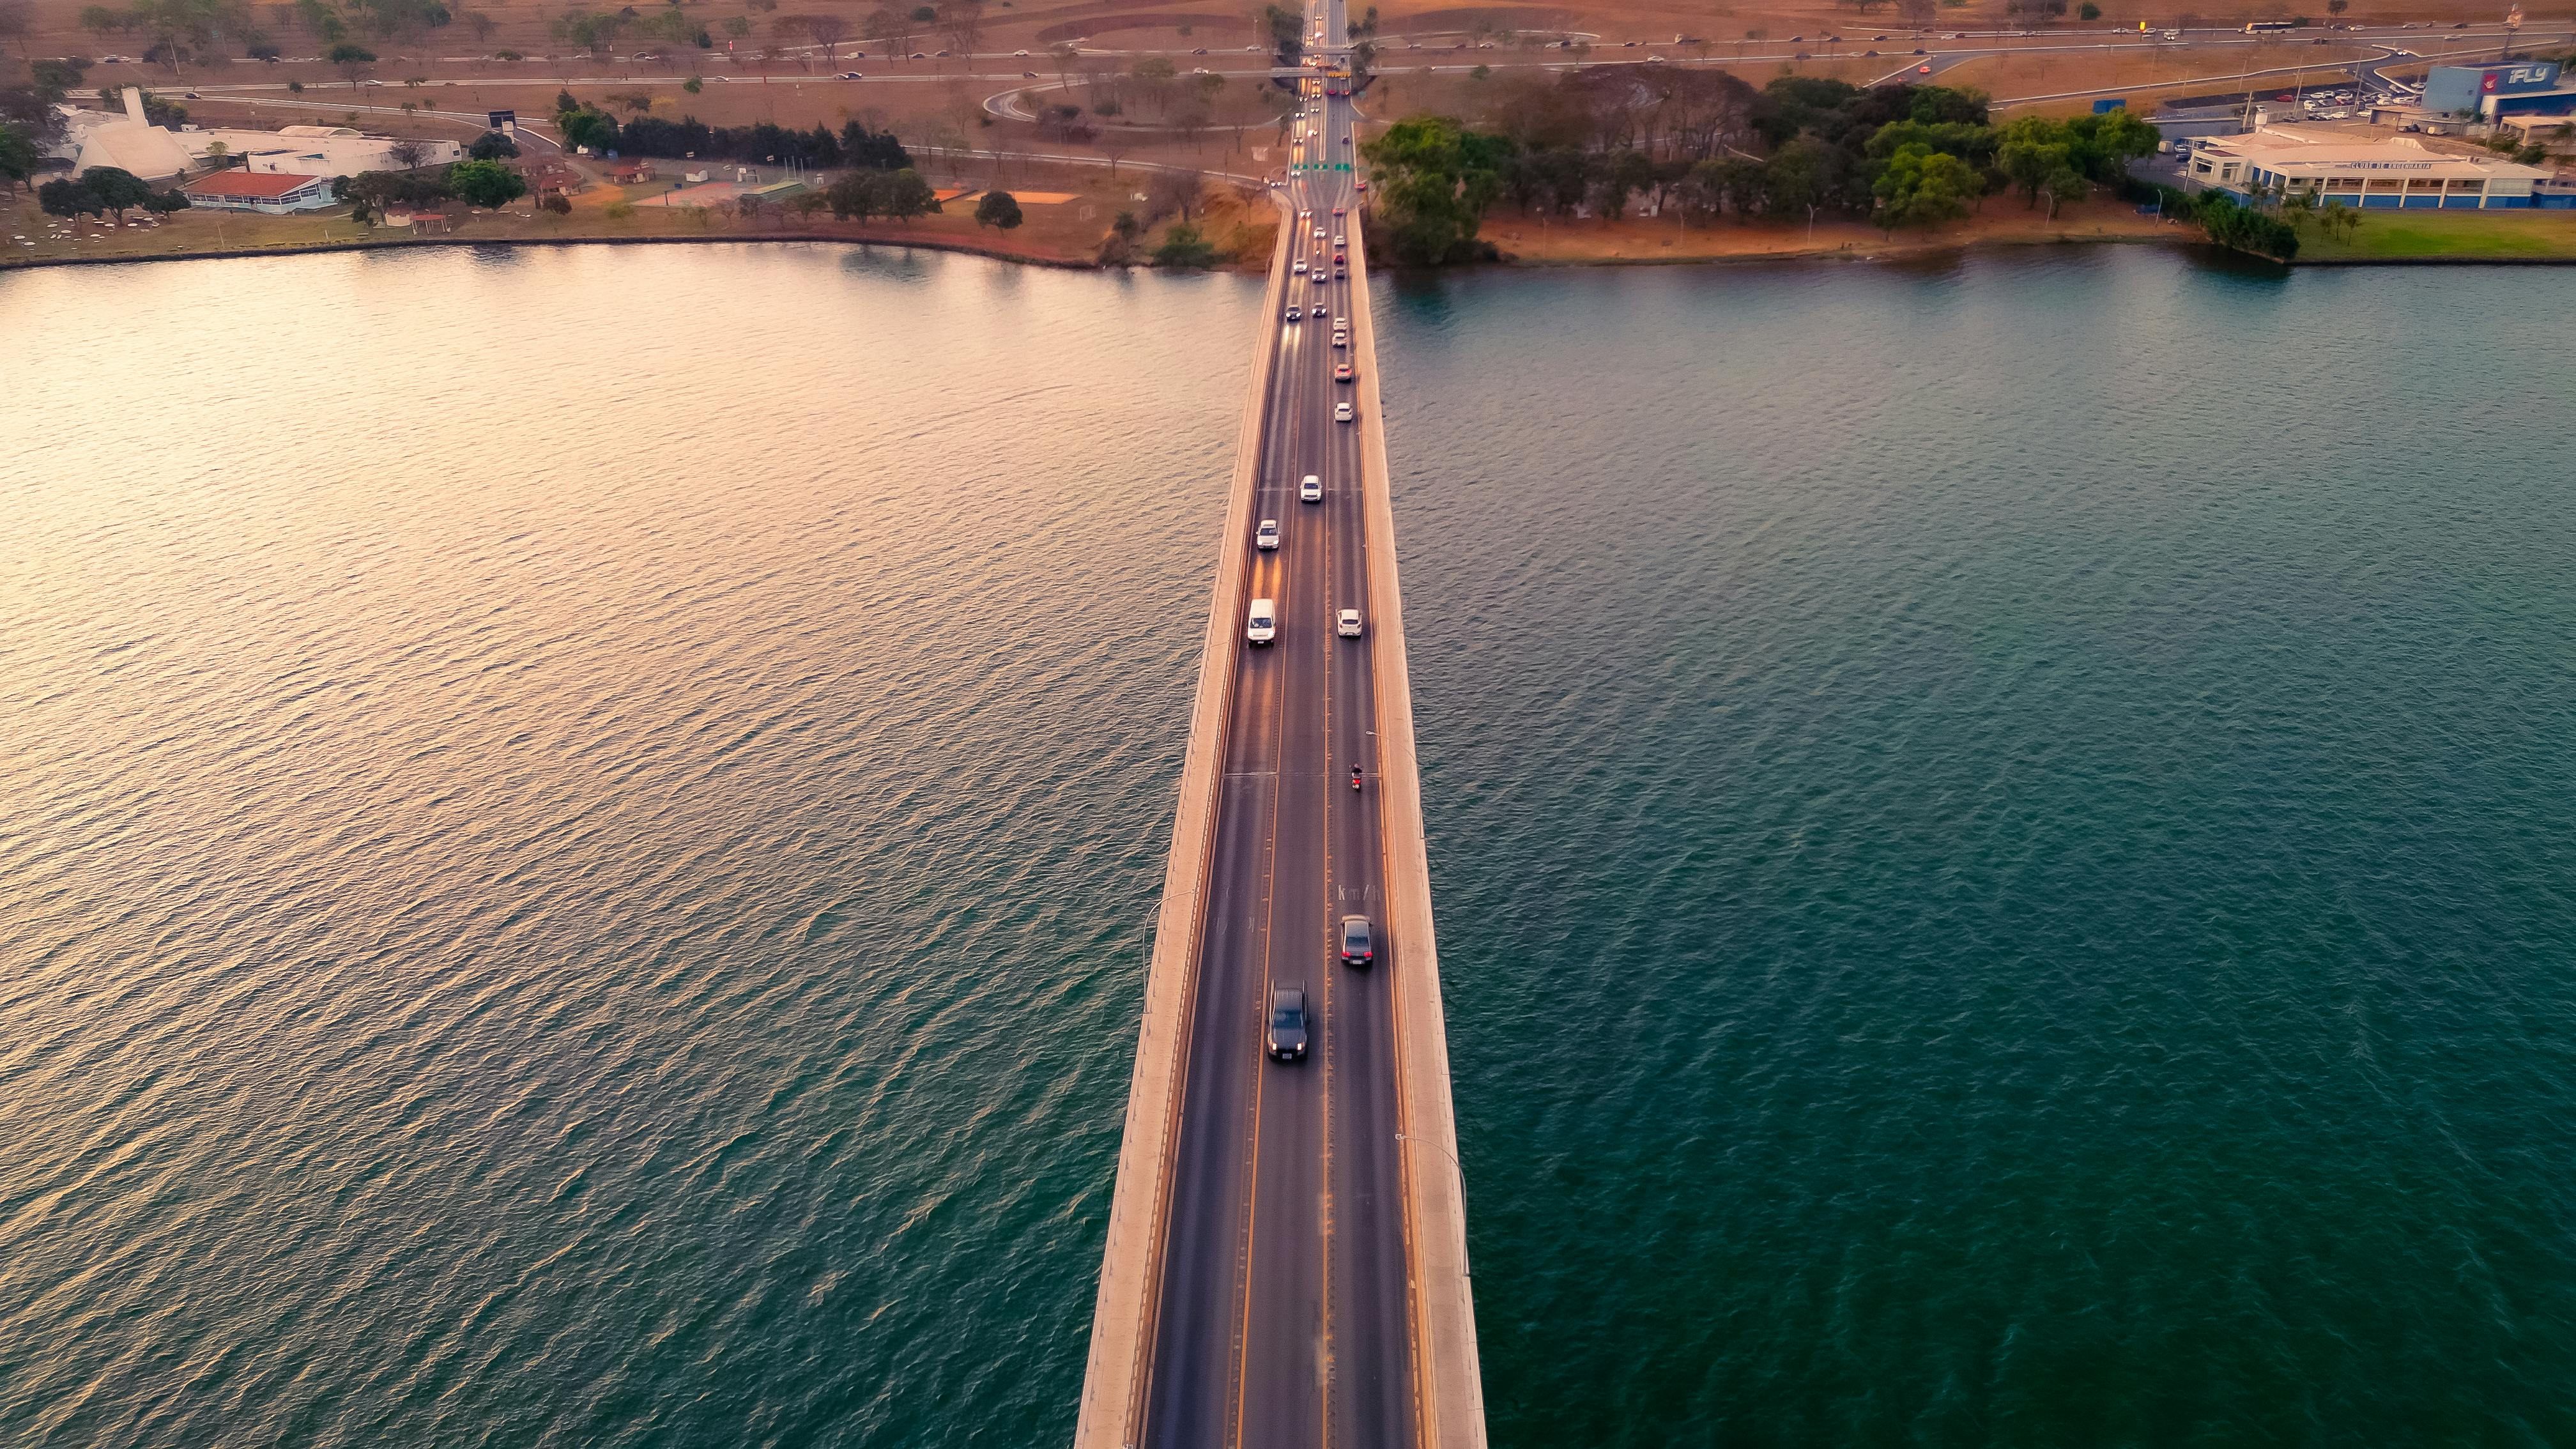
natural, water, infrastructure, lake, plant, tree, line, horizon, road, landscape, suspension bridge, waterway, bridge, calm, fixed link, city, natural landscape, reflection, concrete bridge, channel, bird's eye view, nonbuilding structure, beam bridge, cable stayed bridge, reservoir, highway, aerial photography, ocean, sea, evening, symmetry, inlet, extradosed bridge, wood, transport, overpass, levee, freeway